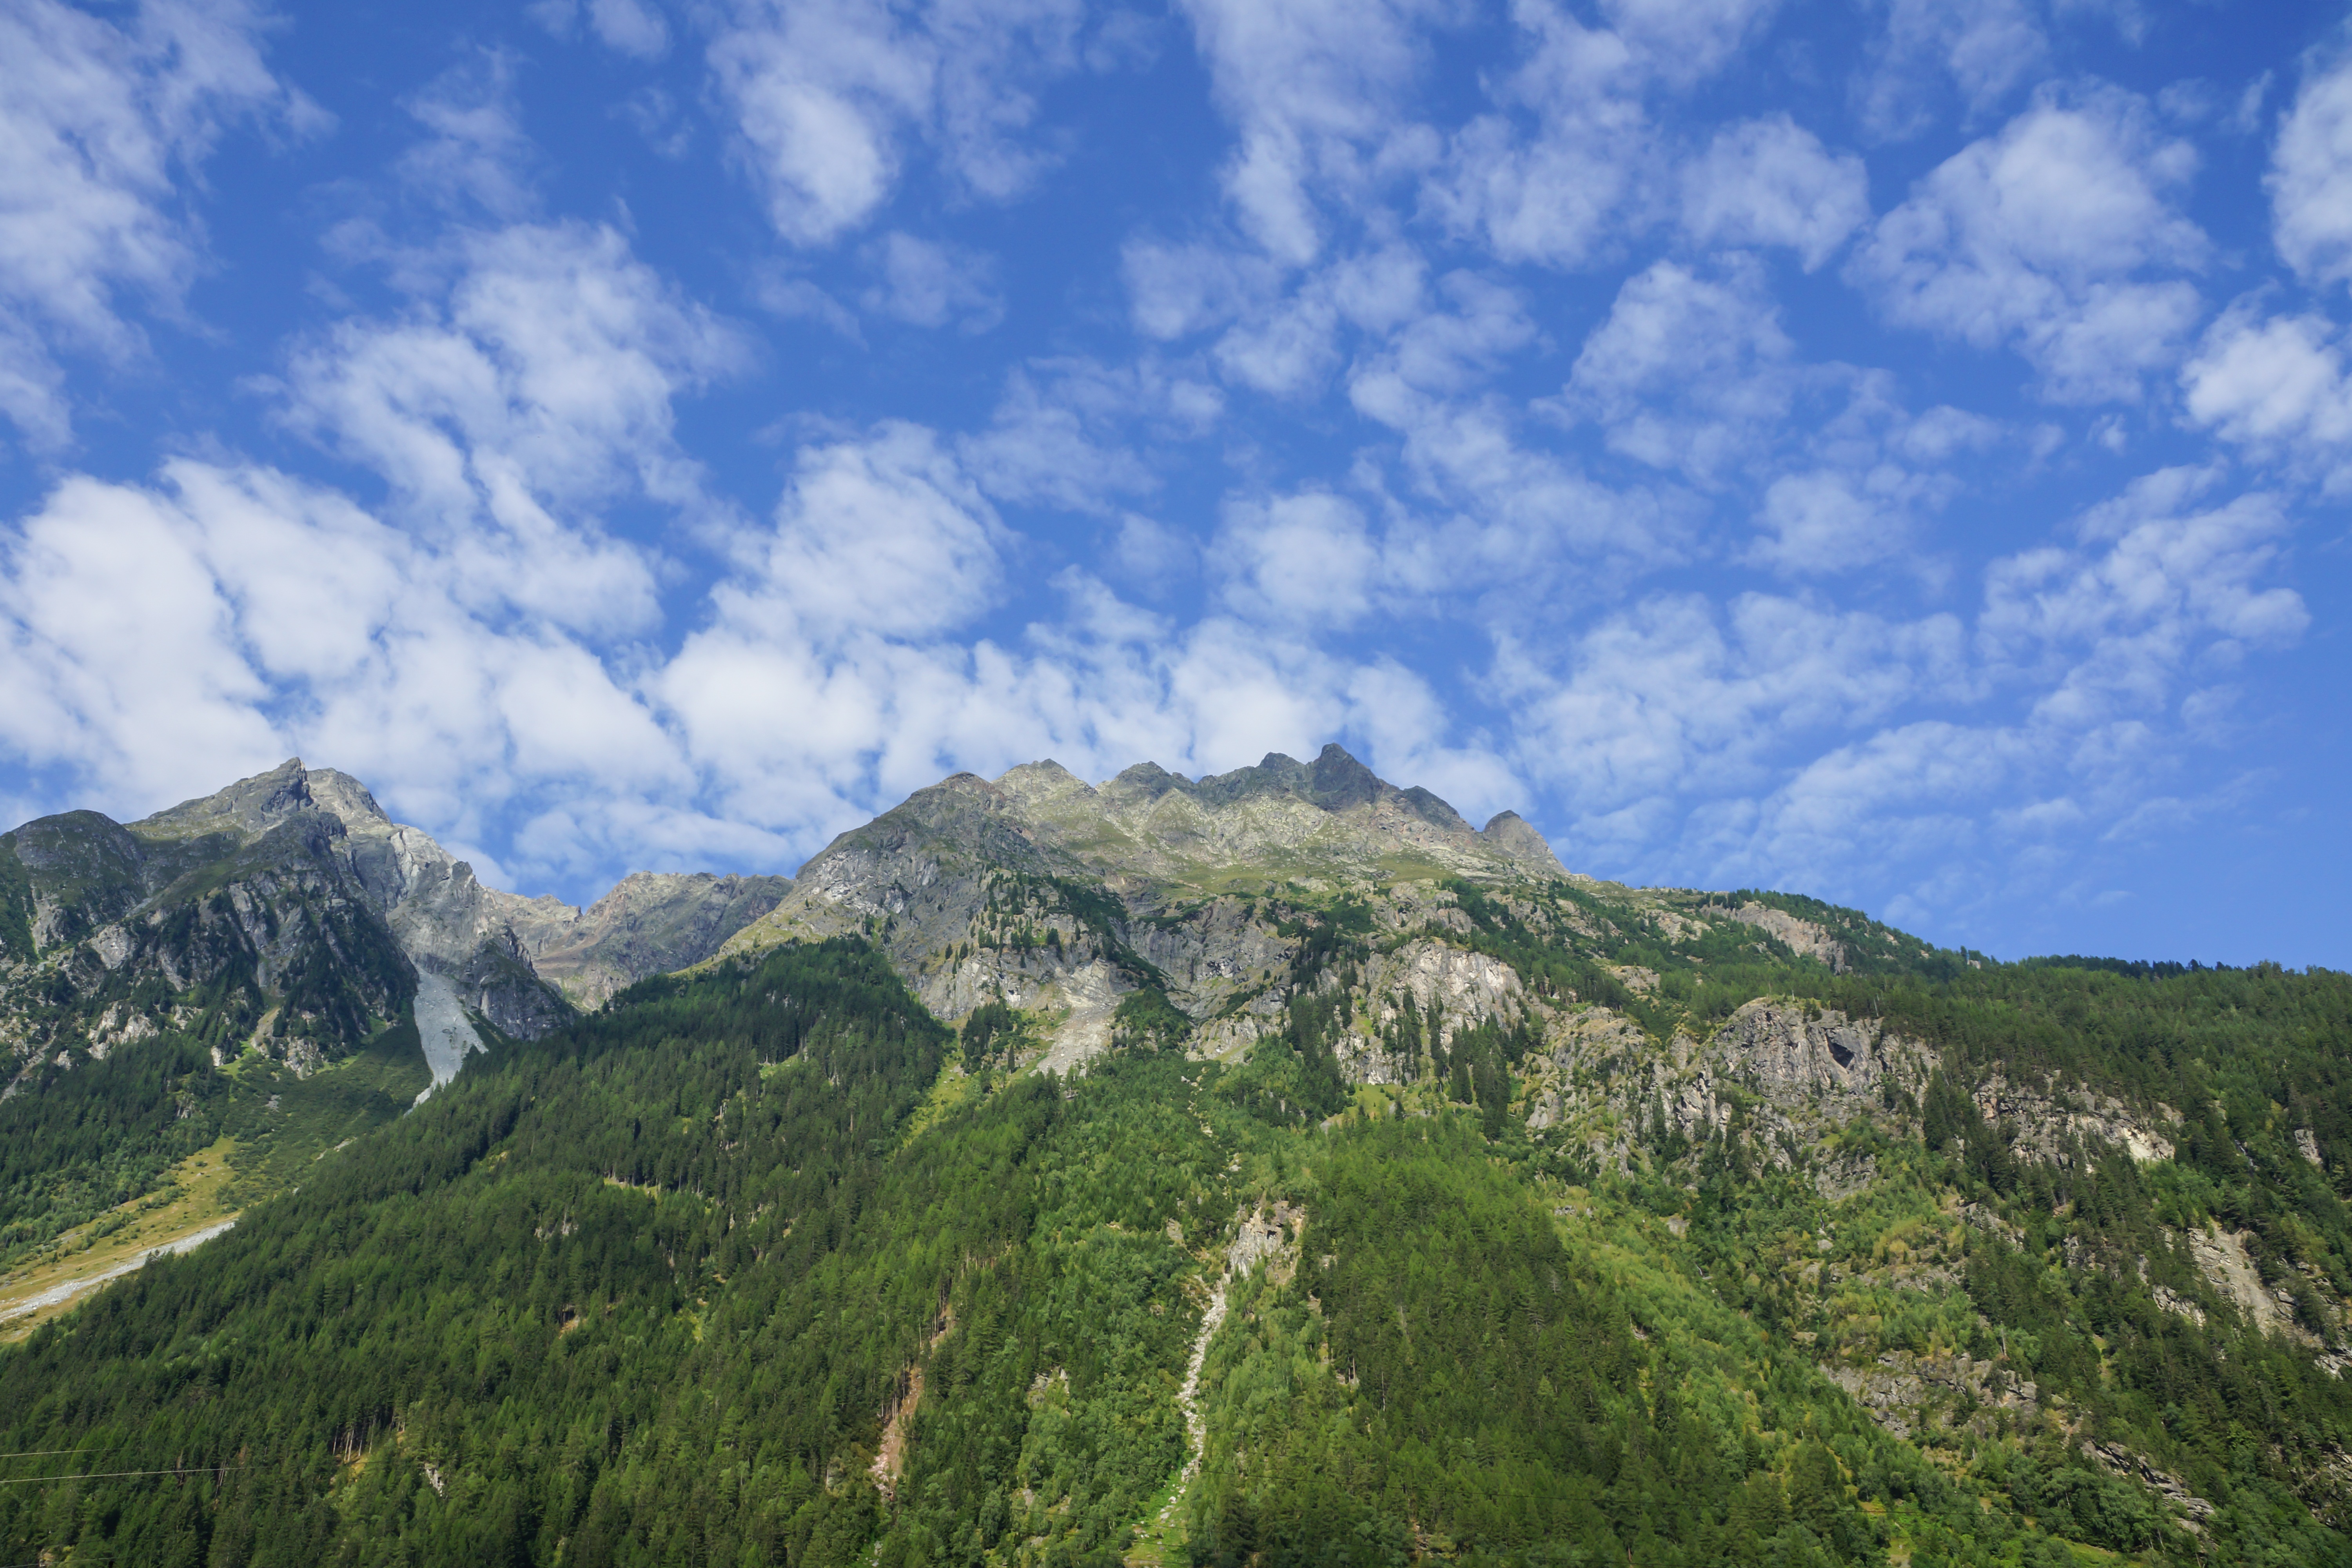
landscape, nature, wilderness, mountain, cloud, sky, sun, meadow, hill, mountain range, alpine, blue, highland, ridge, summit, austria, clouds, mountains, alps, grassland, plateau, fell, ecosystem, landform, mountain meadows, mountain pass, geographical feature, mountainous landforms